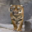
Label: tiger